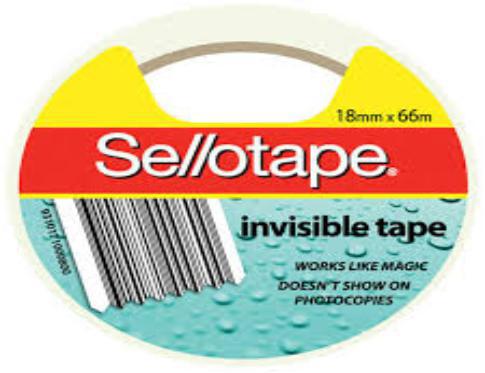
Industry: Necessities